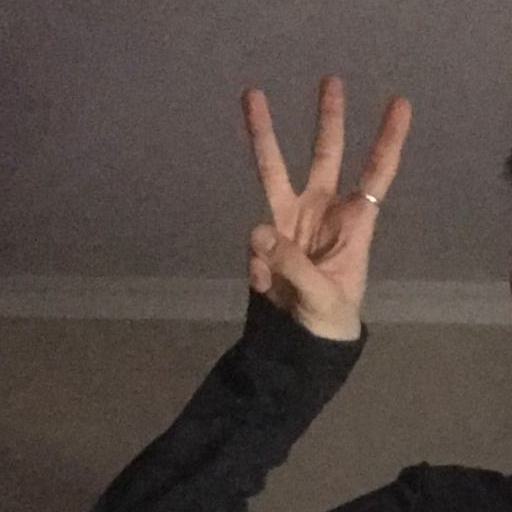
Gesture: three